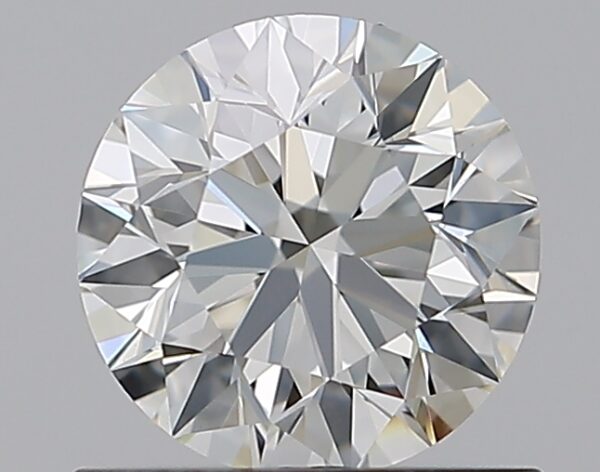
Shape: round
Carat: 0.8
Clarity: VVS1
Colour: I
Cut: EX
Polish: EX
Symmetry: EX
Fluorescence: N
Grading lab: GIA
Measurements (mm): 5.85 x 5.89 x 3.72